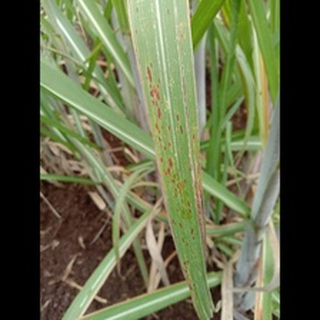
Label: sugarcane_rust